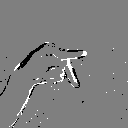
ASL letter: p